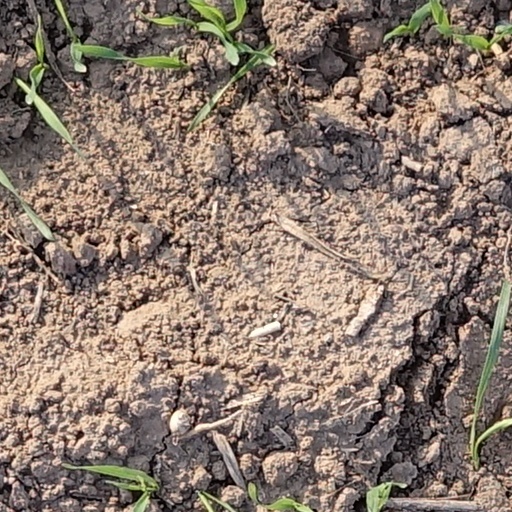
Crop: wheat